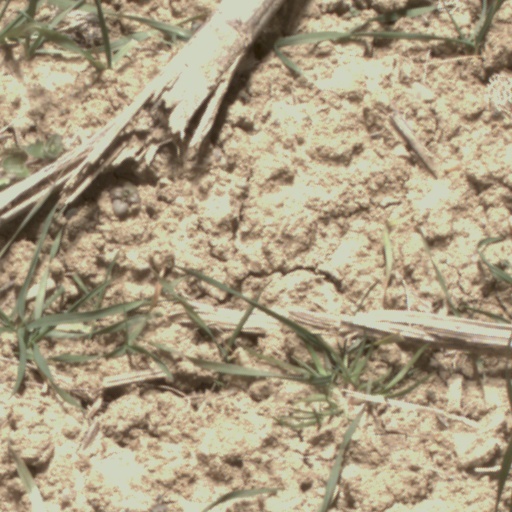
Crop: wheat